Providence (Kepnes novel)

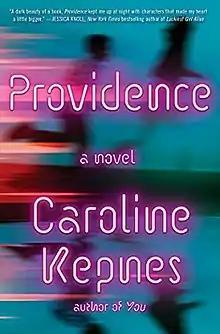
First edition

Providence is Caroline Kepnes's third novel. It has been described as romance-suspense-thriller, with supernatural aspects. Reviewers have explicitly characterized it as "strange".